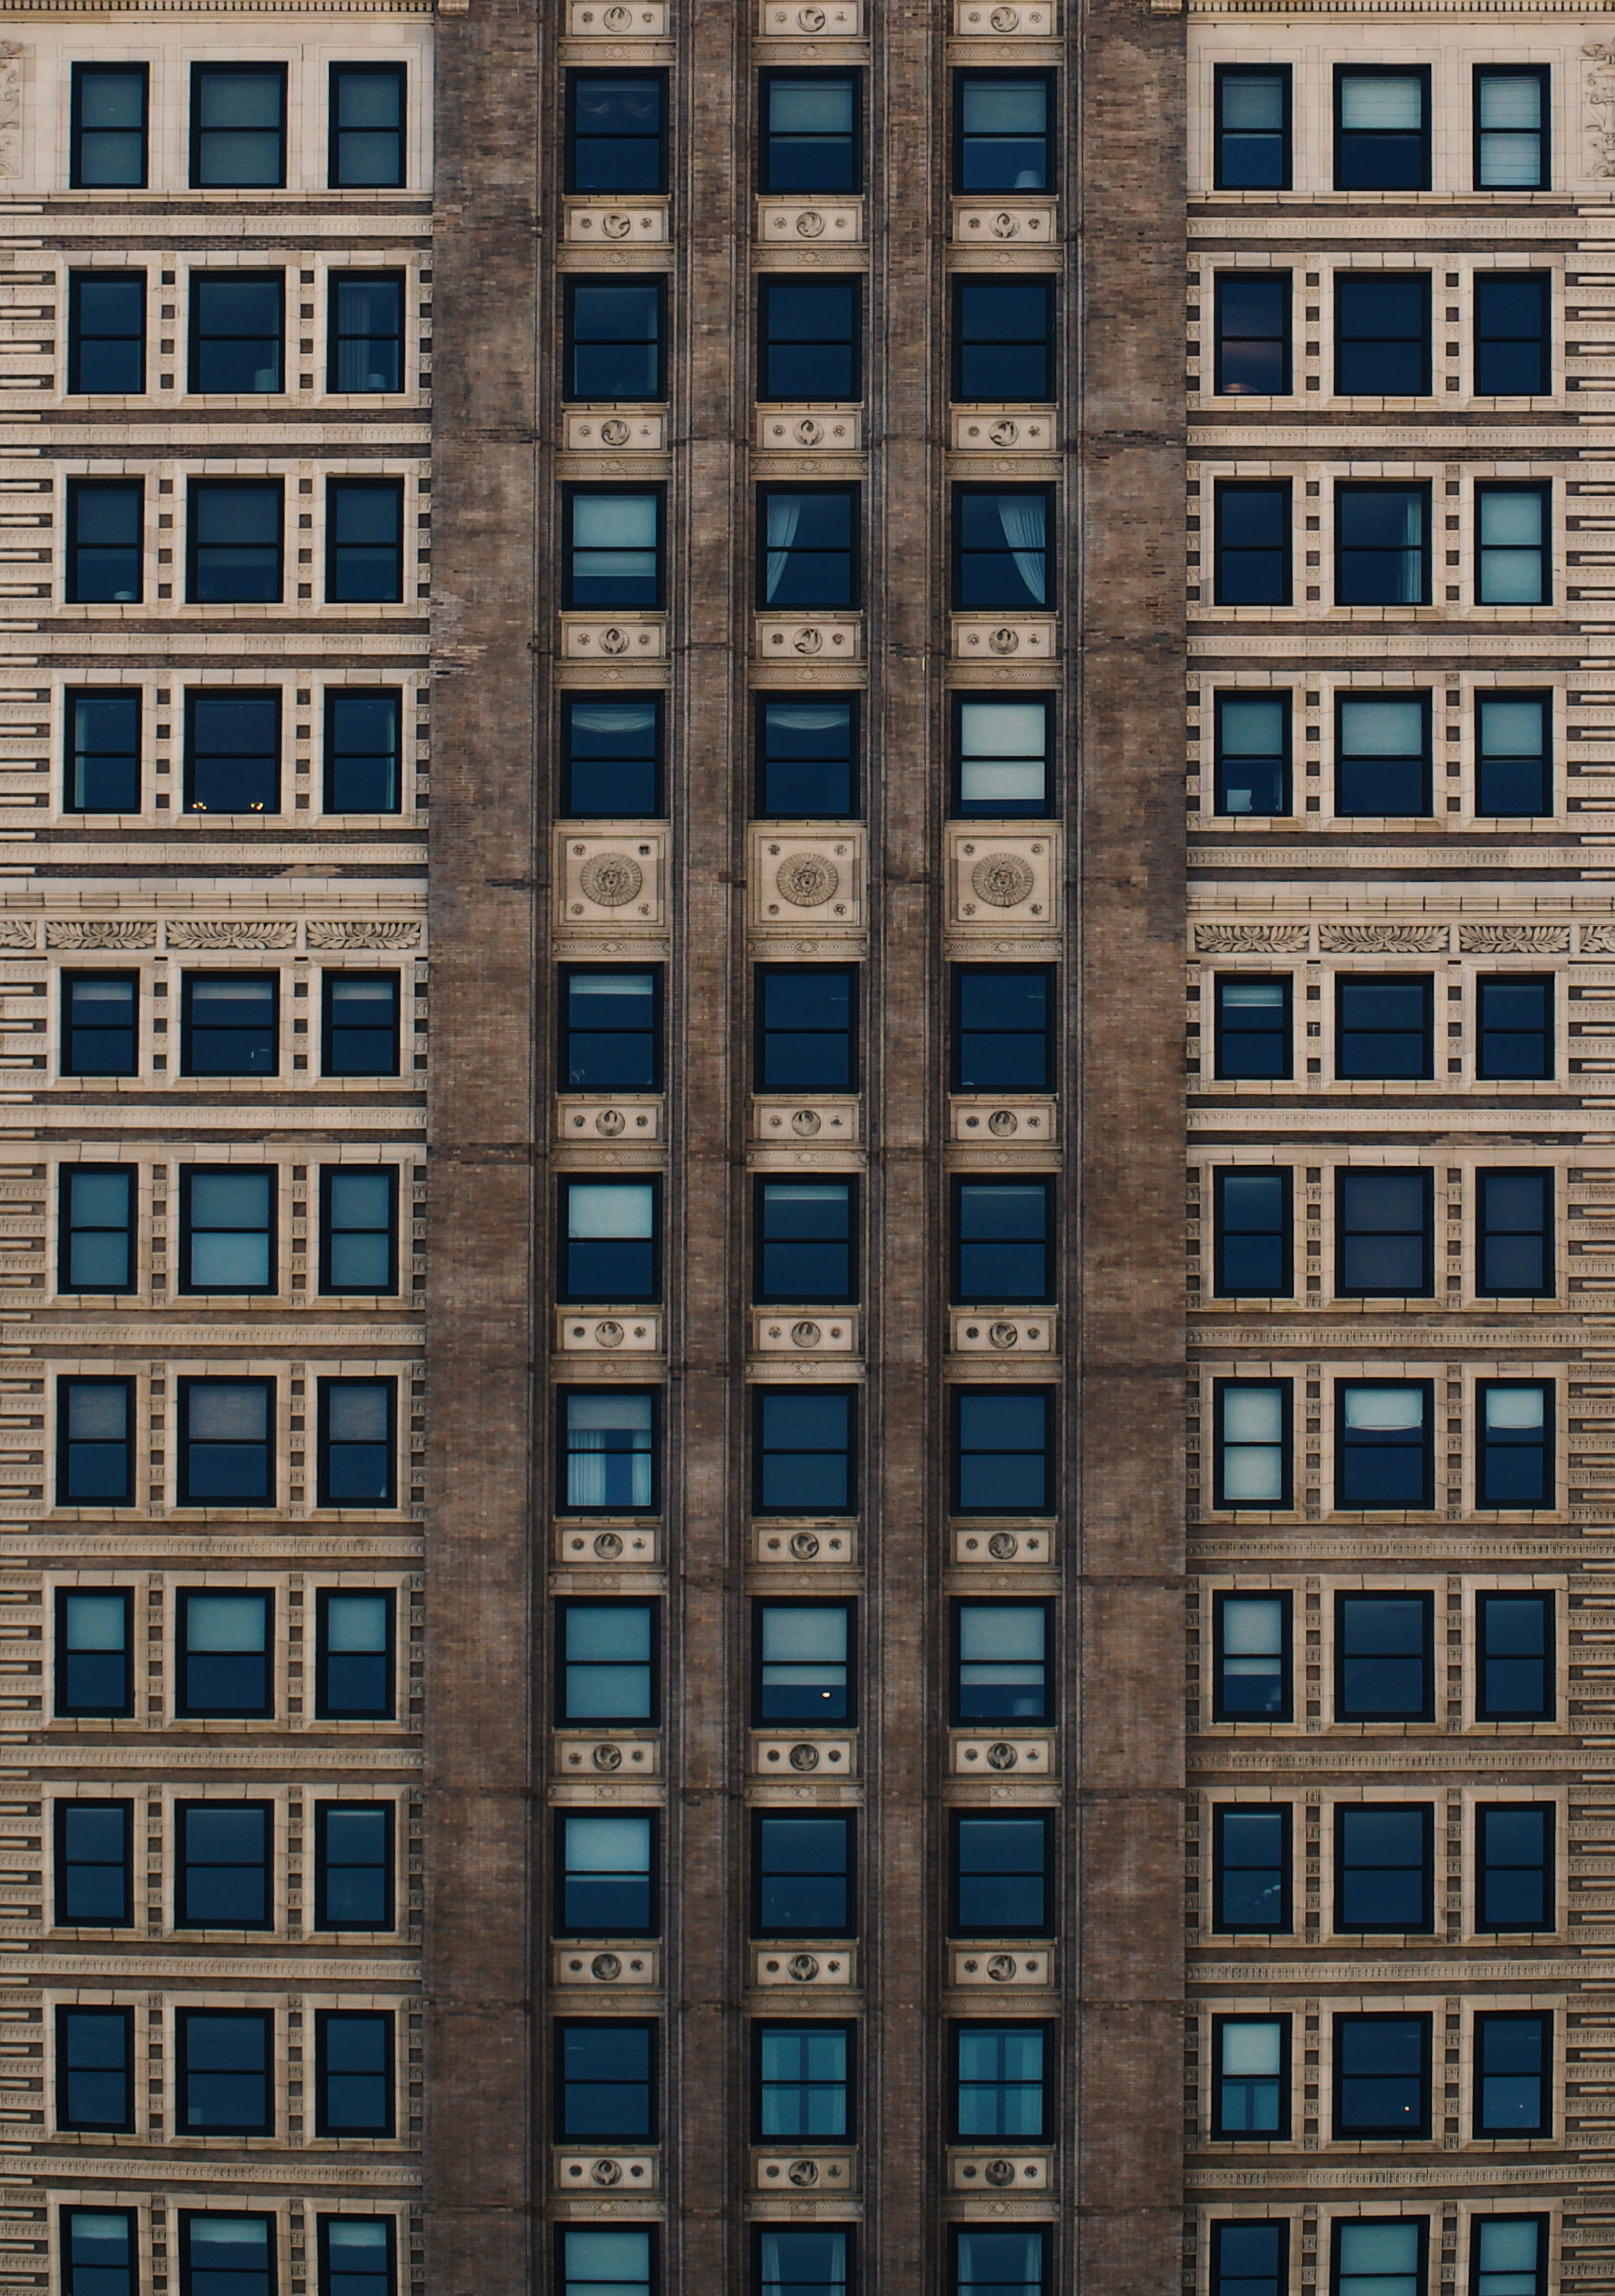
architecture, window, building, city, skyscraper, cityscape, downtown, line, facade, exterior, brick, apartment, tower block, housing, symmetry, metropolis, condominium, neighbourhood, urban area, residential area